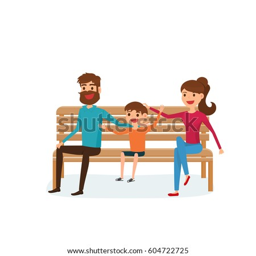
happy family sitting on a bench in the park .